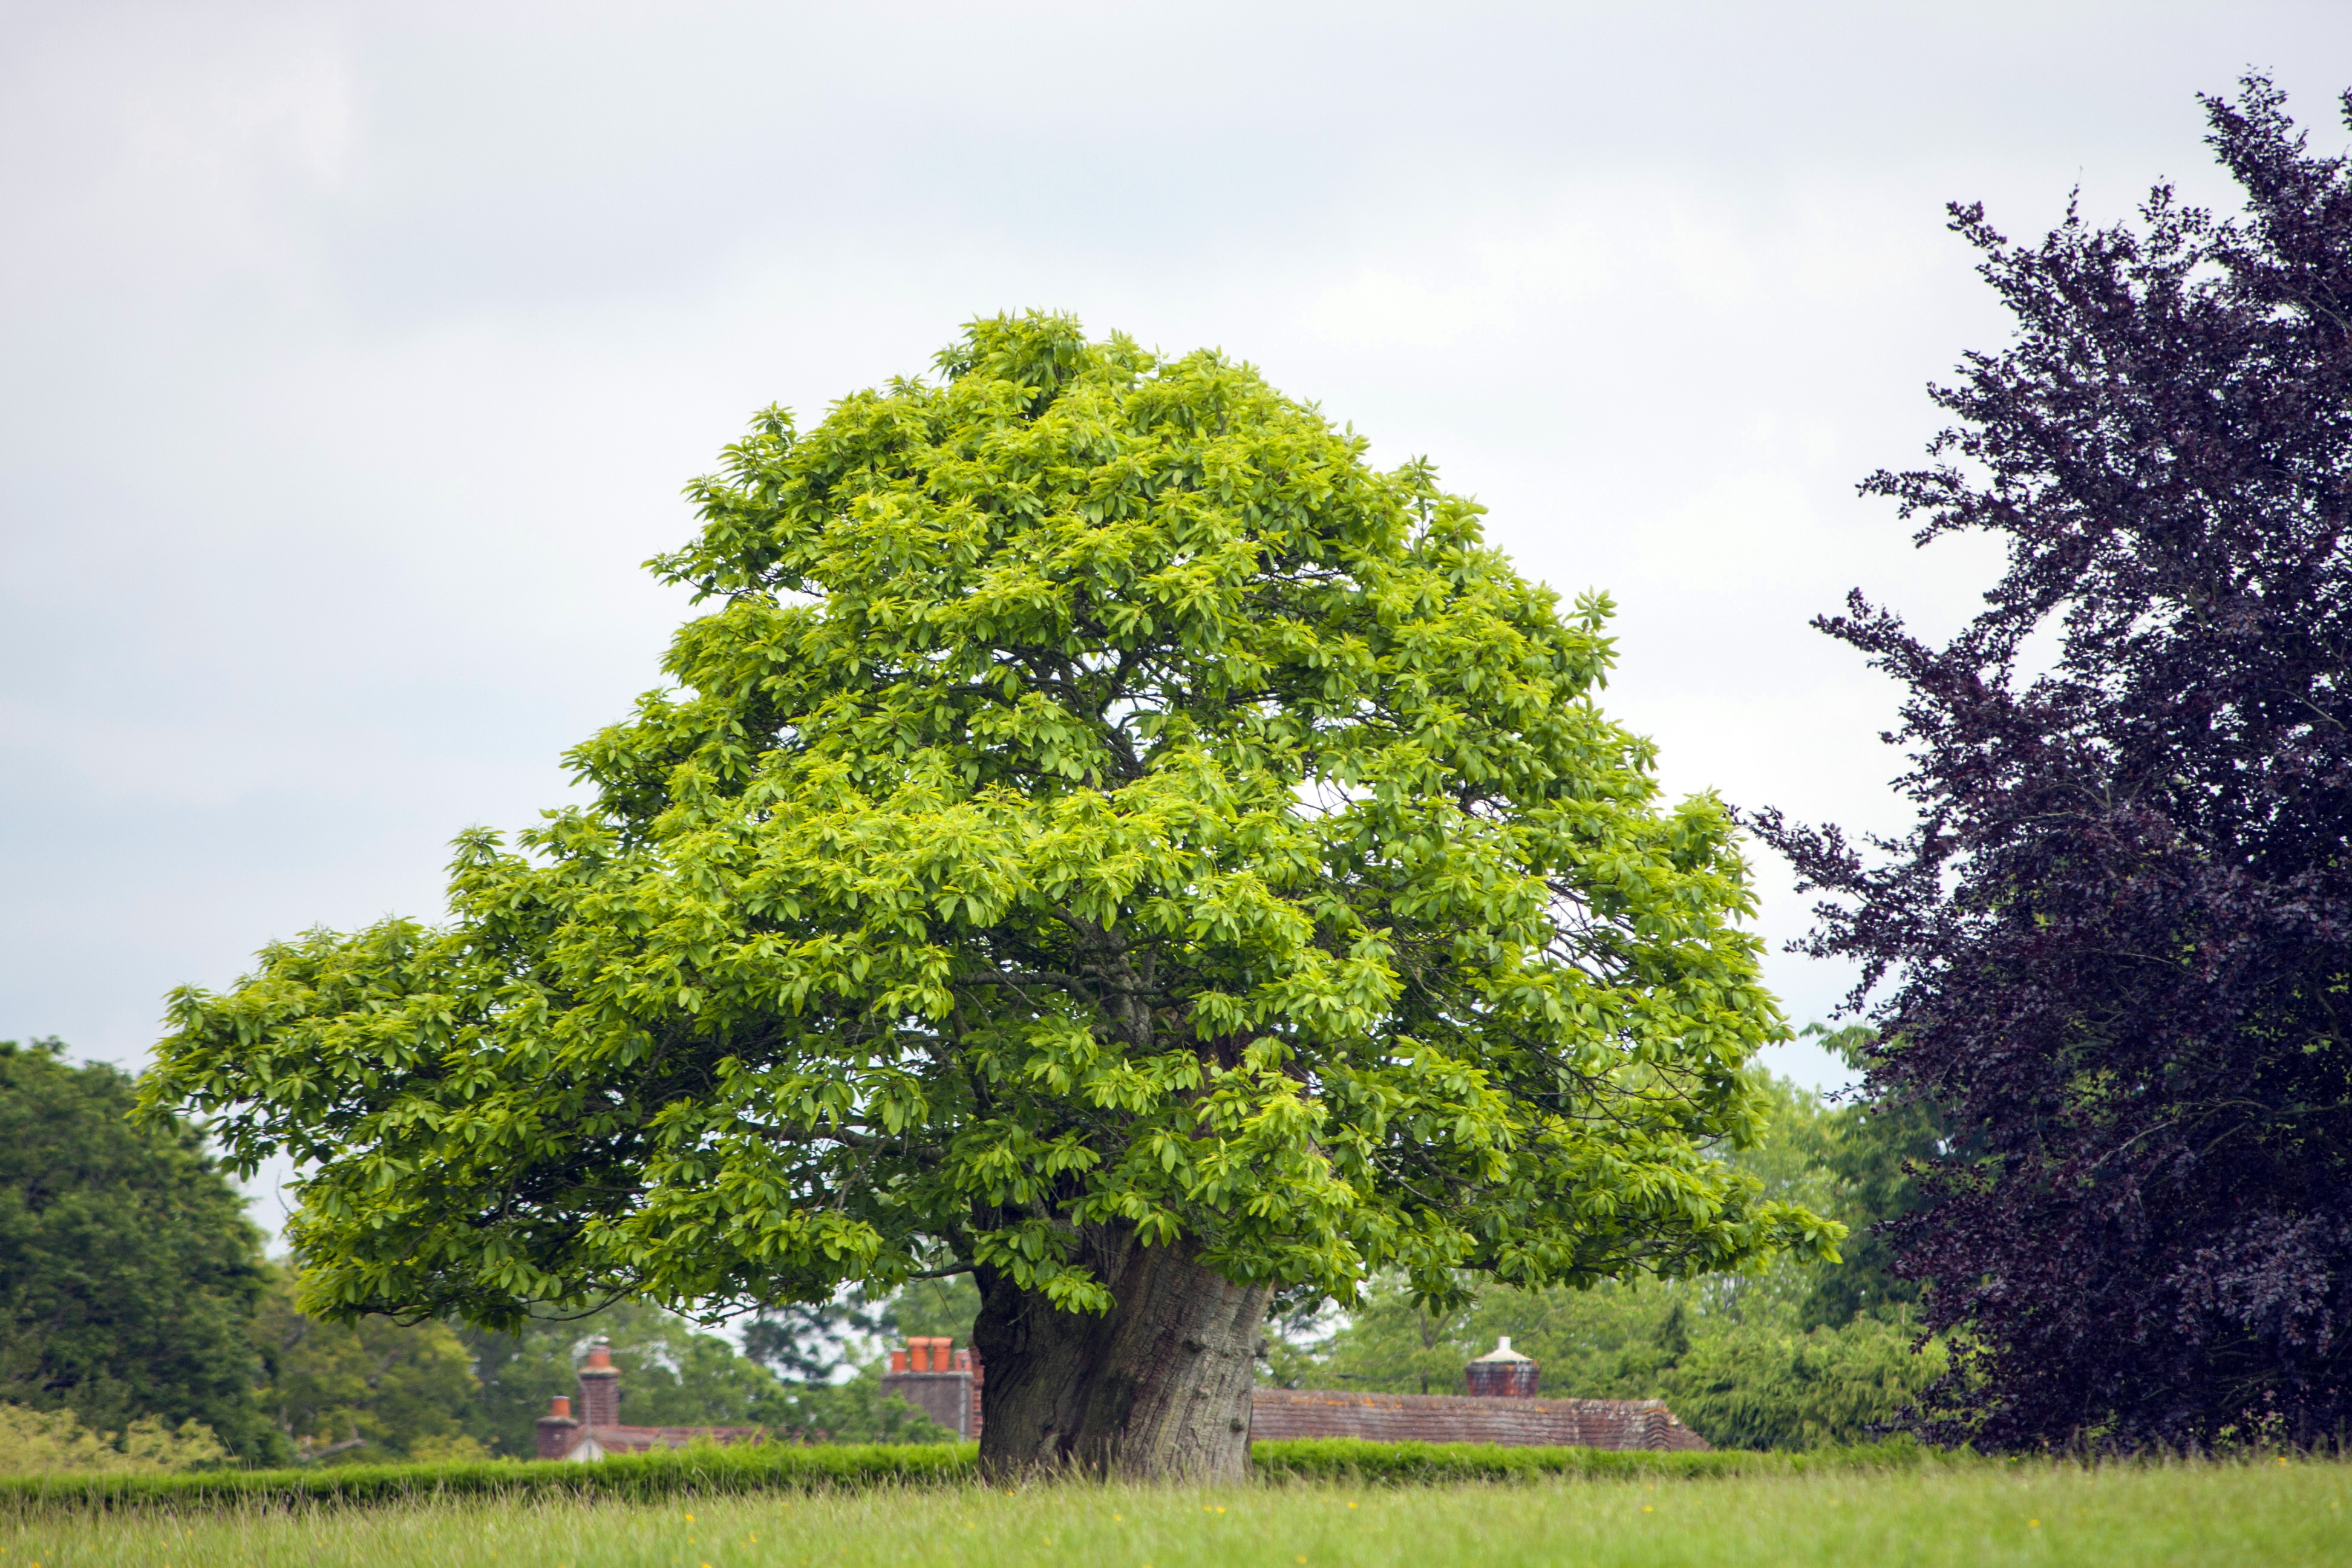
landscape, tree, nature, grass, outdoor, branch, plant, sky, field, meadow, countryside, leaf, flower, view, country, summer, environment, rural, green, tranquil, scenic, scenery, botany, season, maple tree, shrub, deciduous, oak, grove, ecosystem, nobody, flowering plant, woody plant, land plant, plane tree family